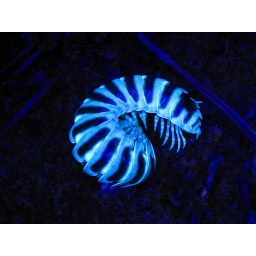
sigmoria species (fluorescing under ultraviolet light), stone mountain park, dekalb county, georgia 1